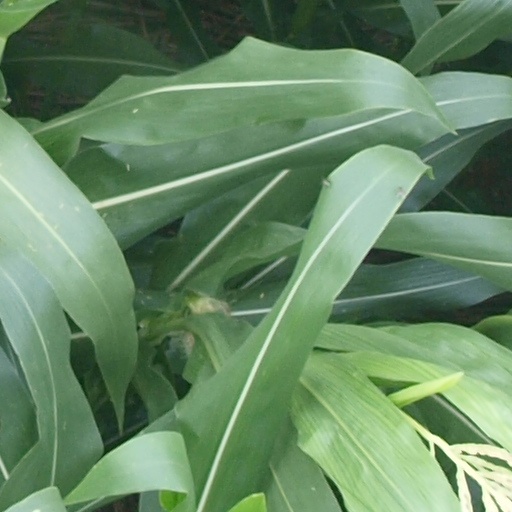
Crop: maize; corn